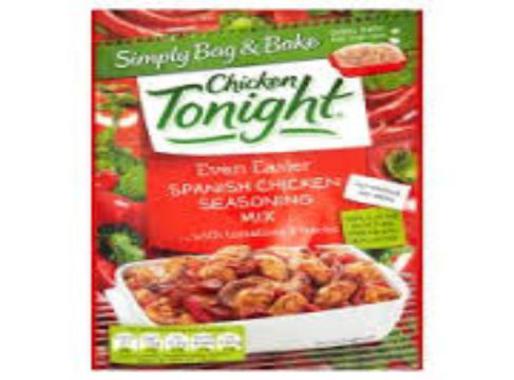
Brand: chicken tonight
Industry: Food